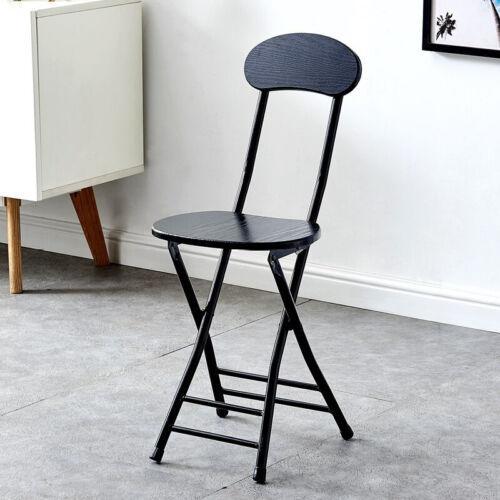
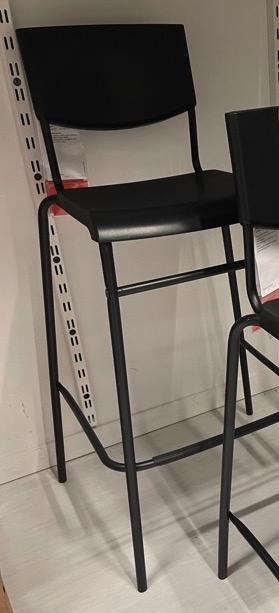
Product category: stool
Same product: no